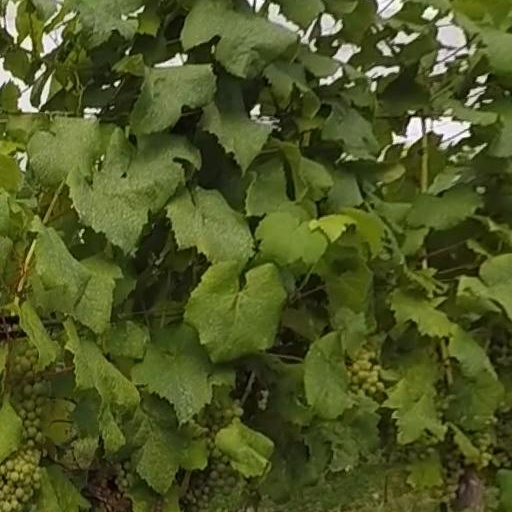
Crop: grape